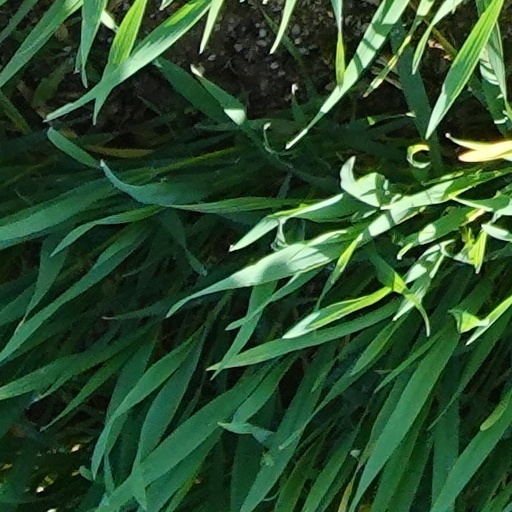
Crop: wheat